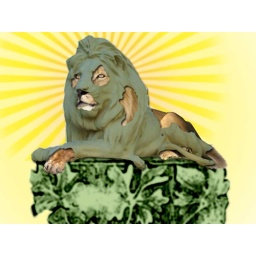
The lion in column duc 272